Nail biting

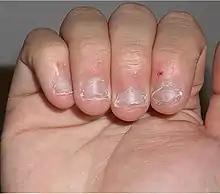
Fingernails of a nail-biter.

Nail biting, also known as onychophagy or onychophagia, is an oral compulsive habit of biting one's fingernails. It is sometimes described as a parafunctional activity, the use of the mouth for an activity other than speaking, eating, or drinking.